Star Trek: Enterprise season 1

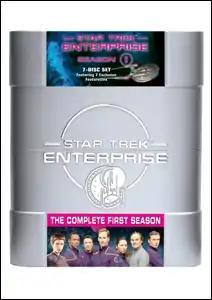
DVD and Blu-ray cover

The first season of "" (then titled simply "Enterprise"), an American television series, began airing on September 26, 2001, on UPN. The season concluded after 26 episodes on May 22, 2002. The series was developed by Rick Berman and Brannon Braga, who also served as executive producers. Season one regular cast members include Scott Bakula, Jolene Blalock, Connor Trinneer, Dominic Keating, Linda Park, Anthony Montgomery and John Billingsley.